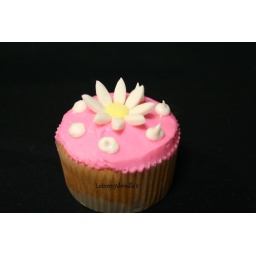
butter yellow cupcake w/ buttercream frosting in pink. Satin Ice daisy on top.